Lucyna Wlazło-Bajewska Krzywonos

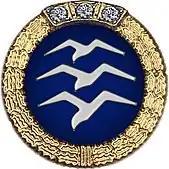
FAI Gliding Commission Diamond Badge.

In 1951 she appeared in a film where she was teaching glider pilots at the Warsaw Aero Club on how to loop de loop.